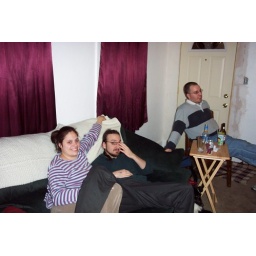
Melissa and Jeremy sitting on the couch and Chris stting on a chair near the front door.